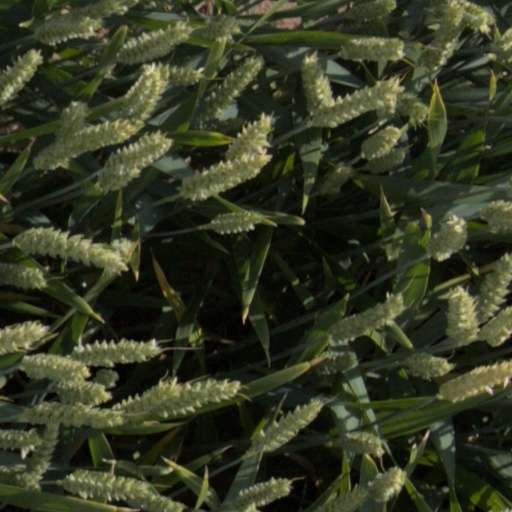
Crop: wheat